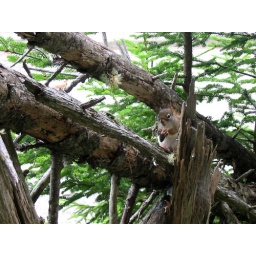
I walked beside a red squirrel, heard a noise and turned around to see this little creature with a spruce cone.